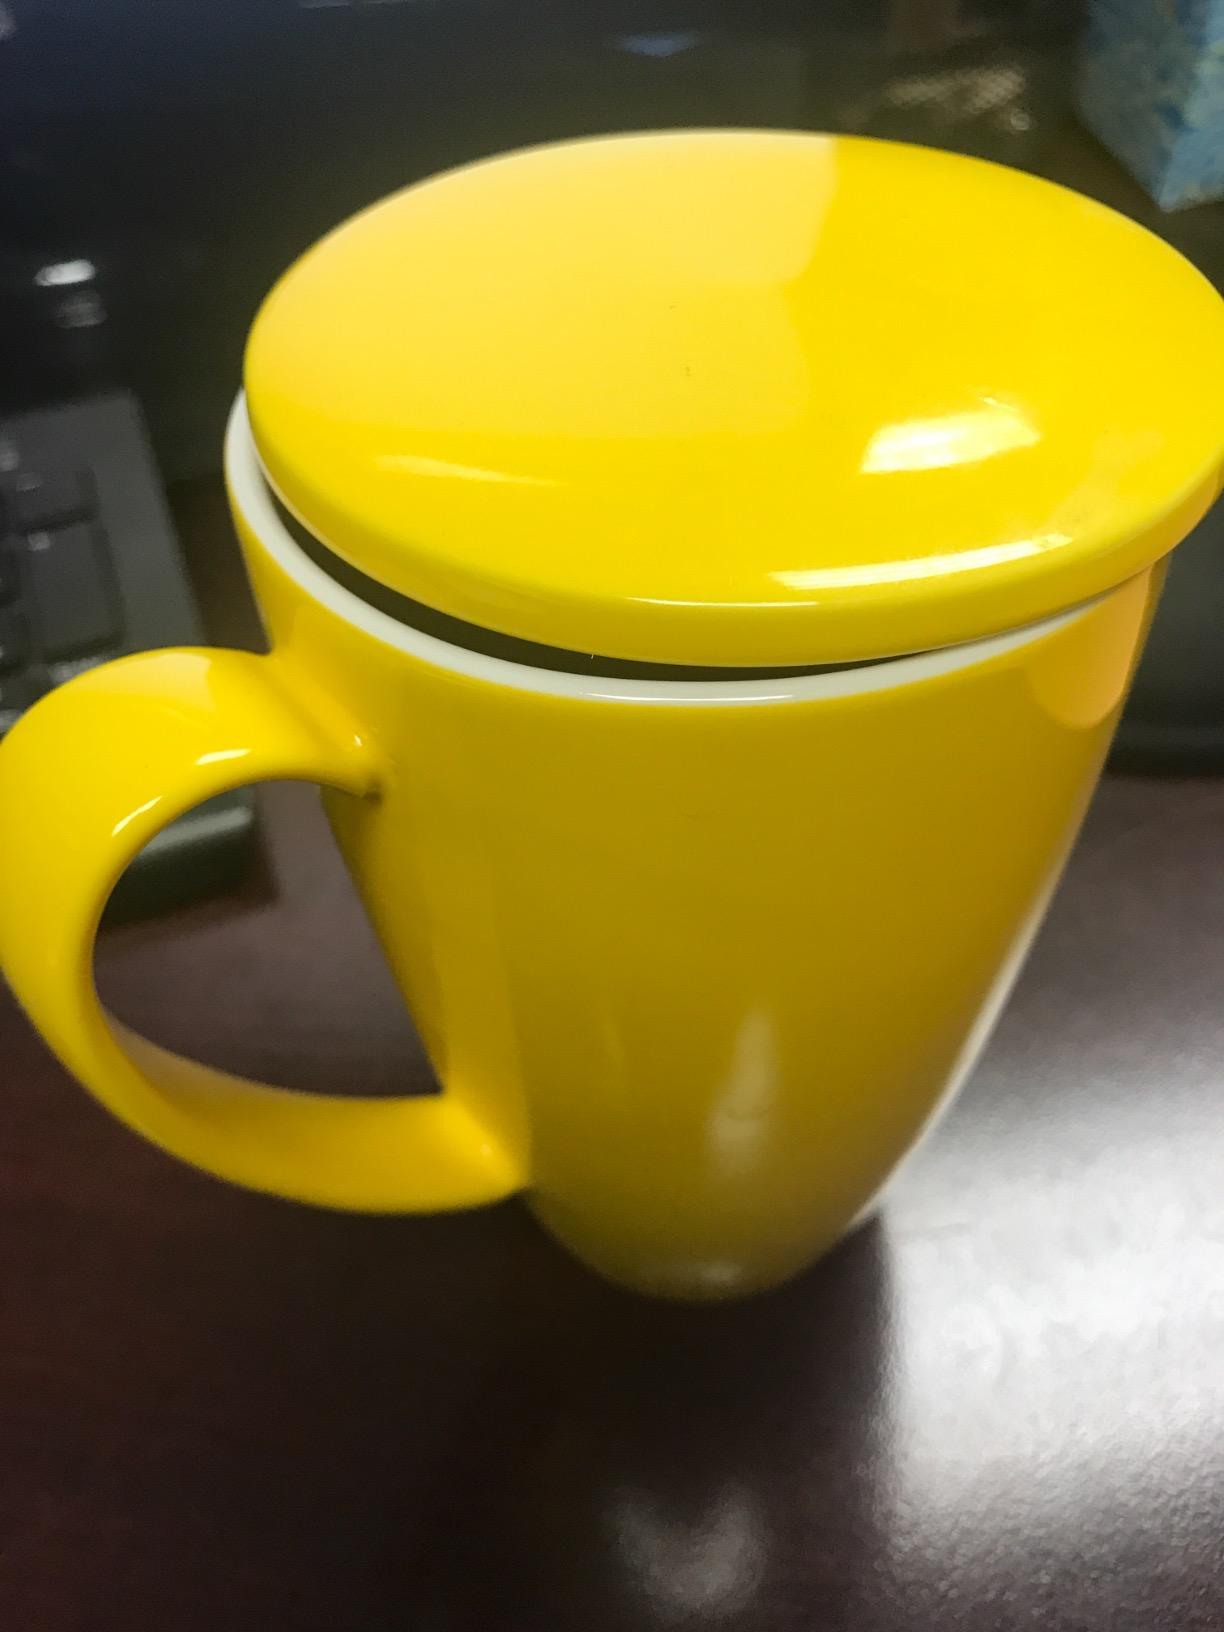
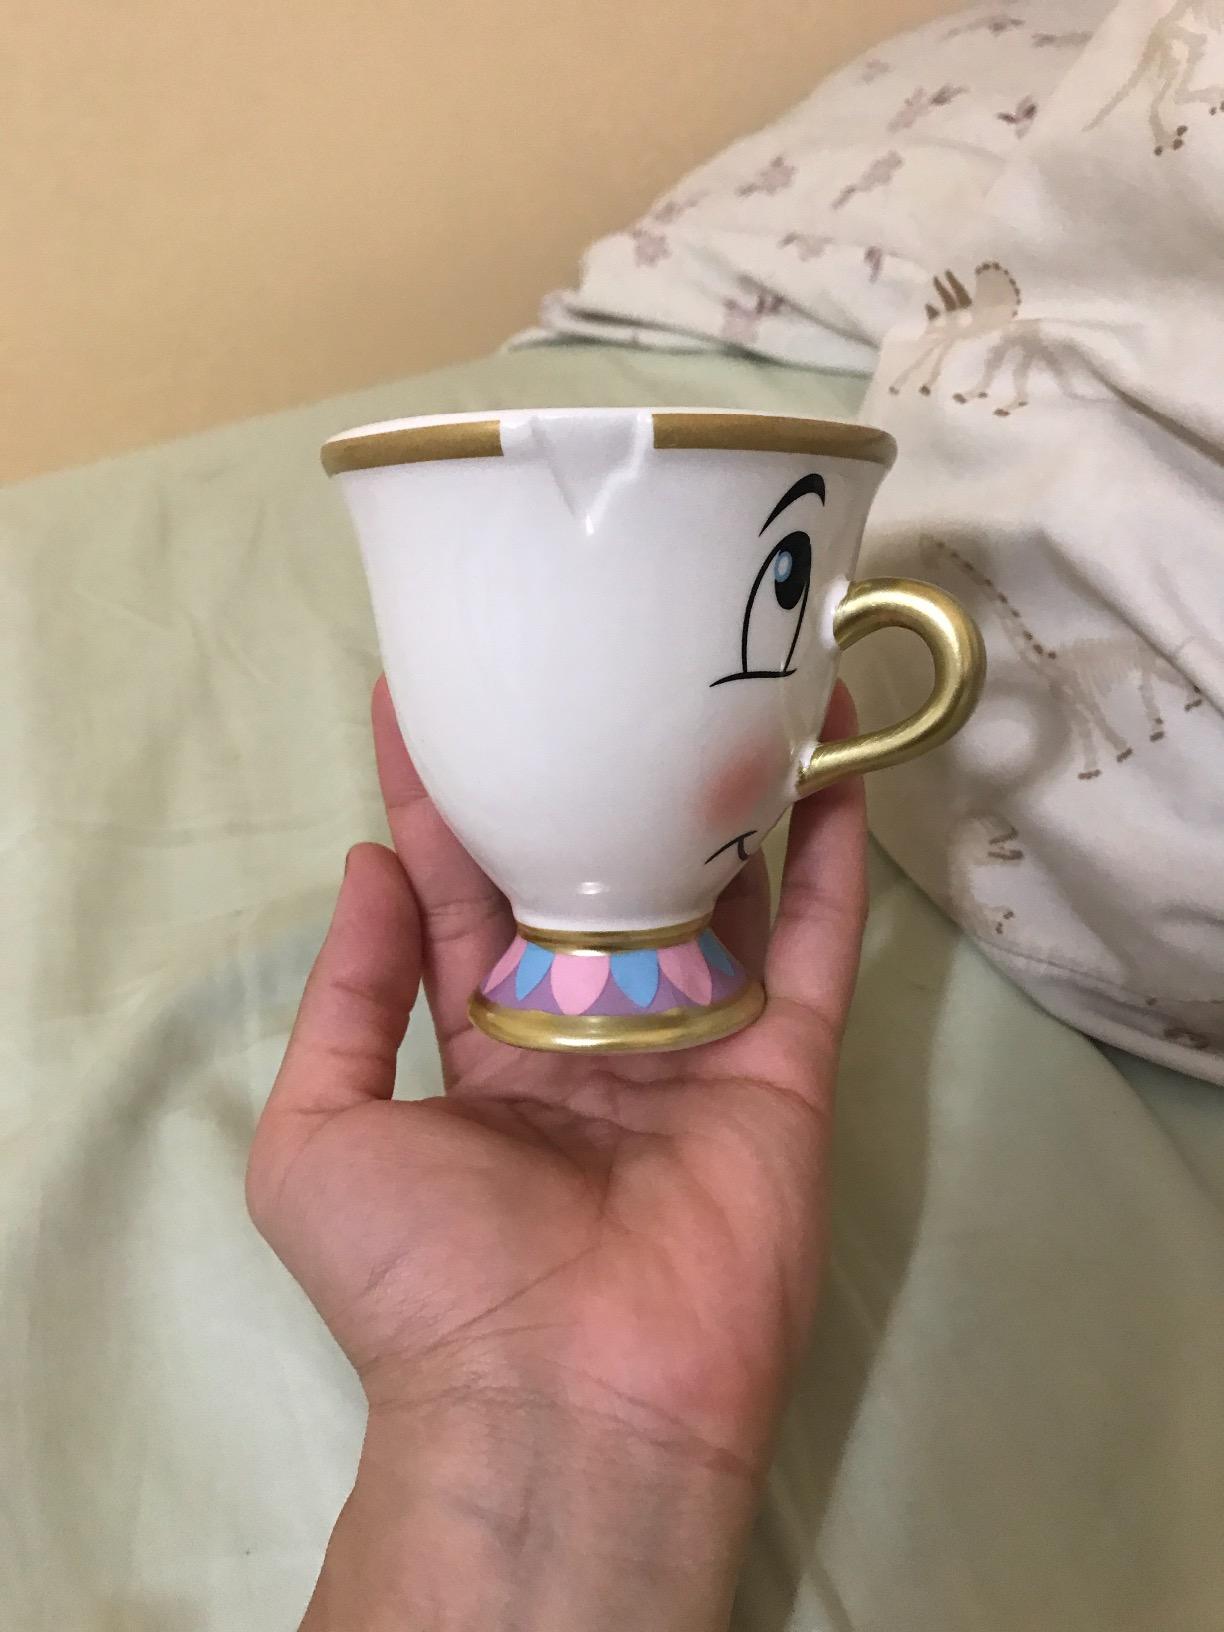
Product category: items_mug
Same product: no